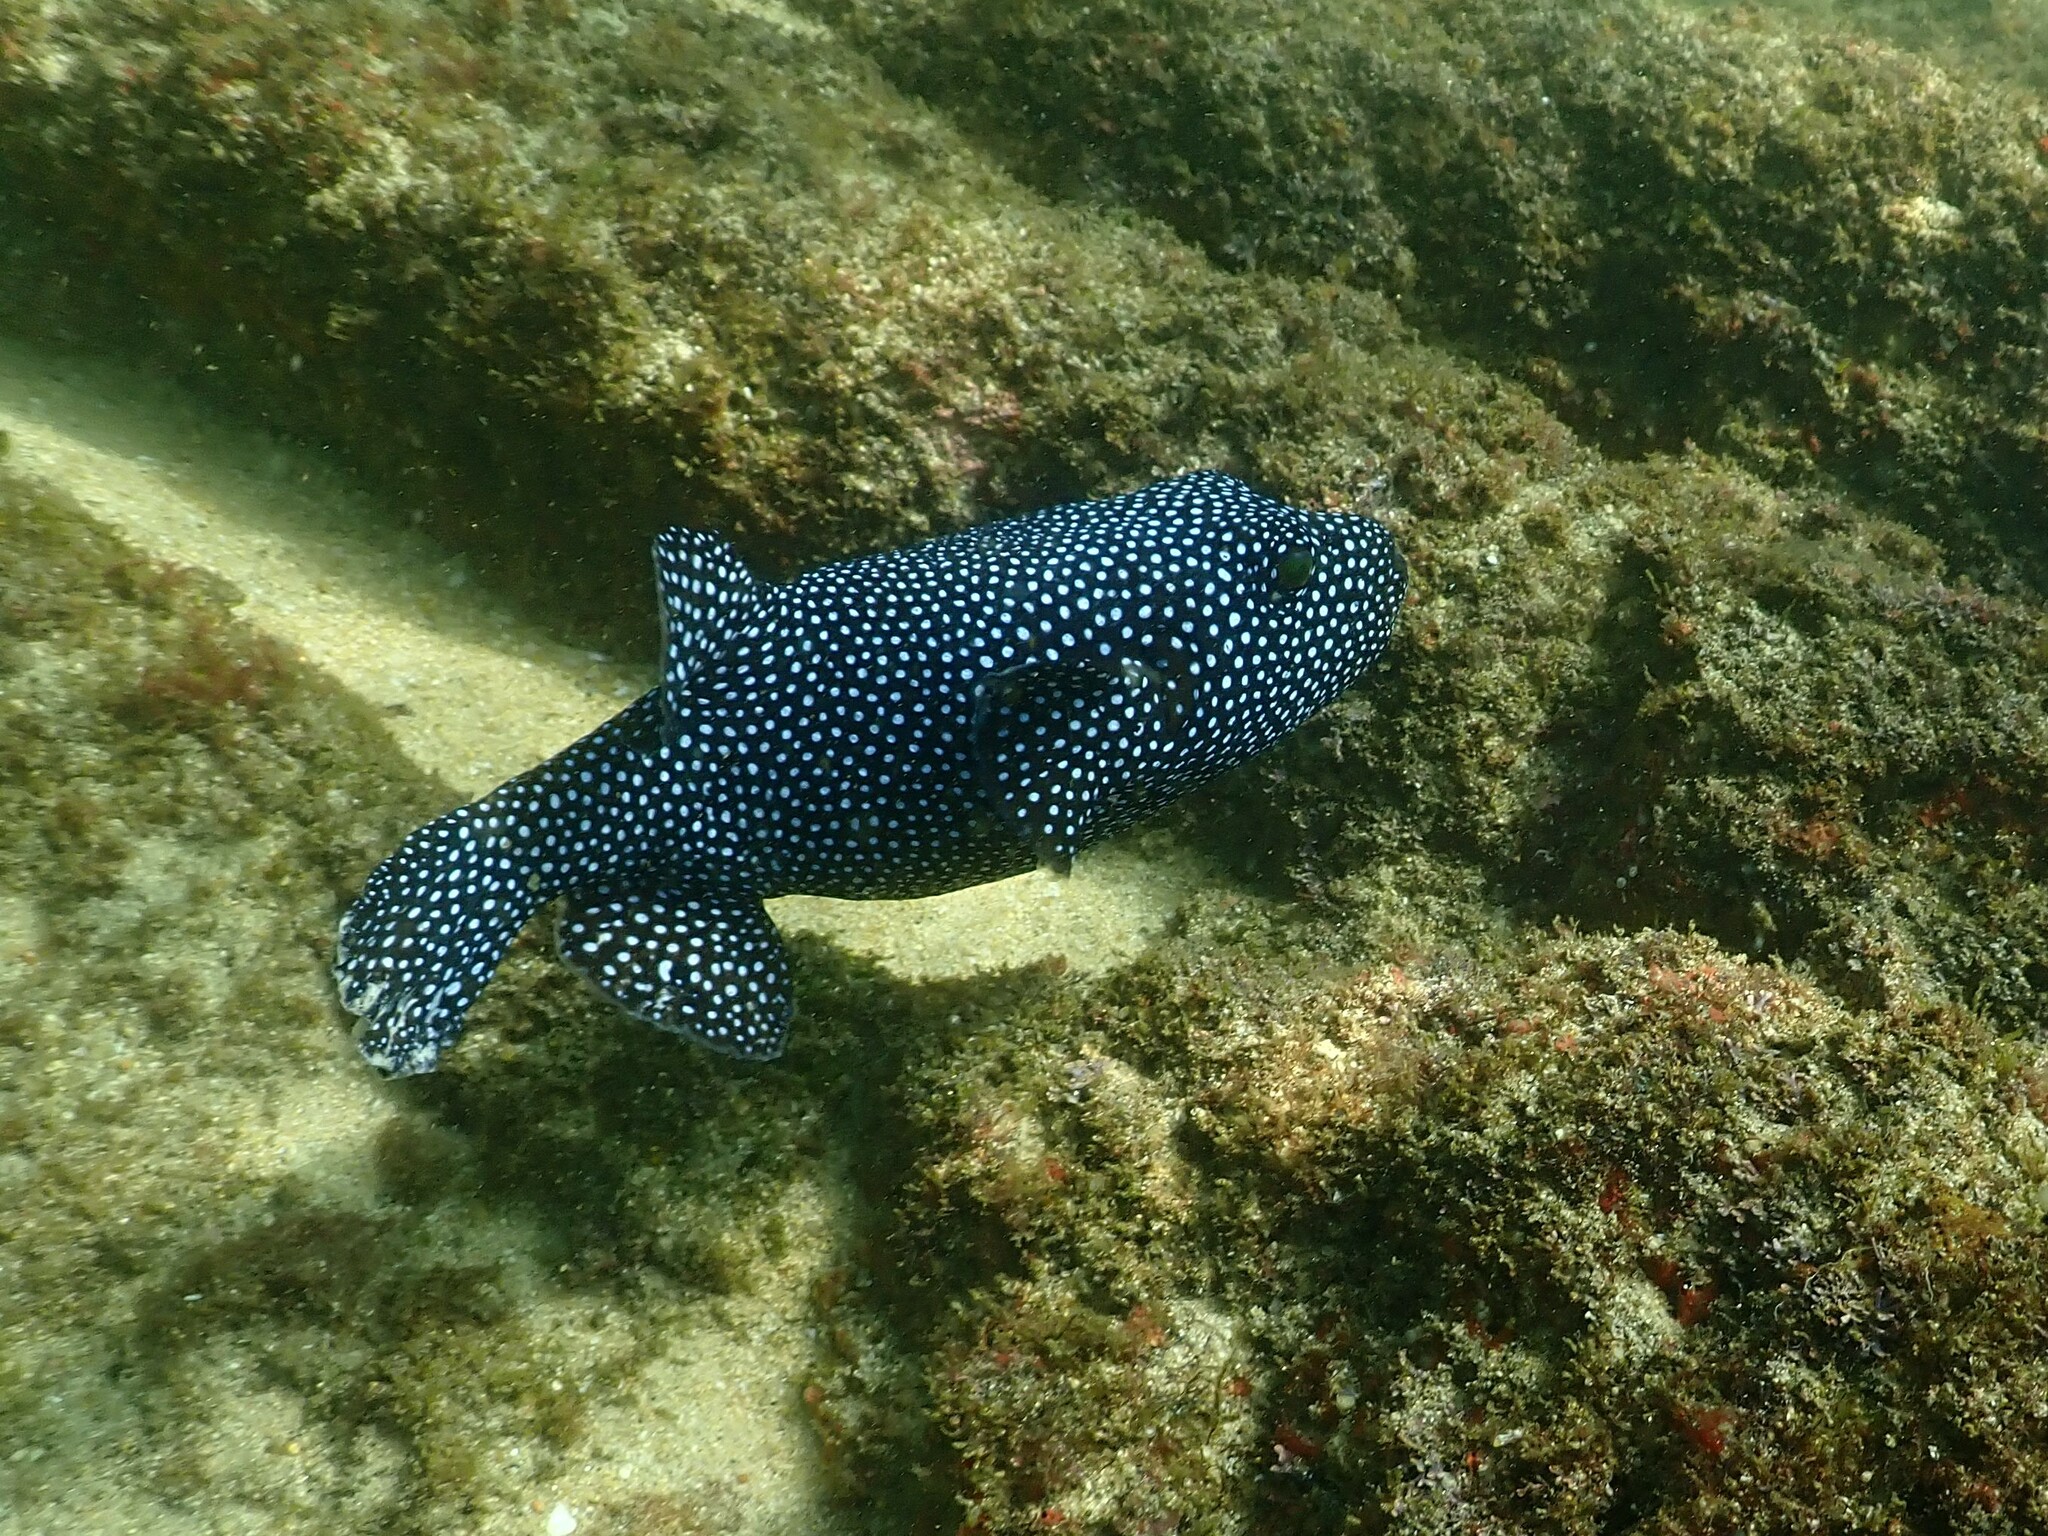
Arothron meleagris (Guineafowl Puffer)